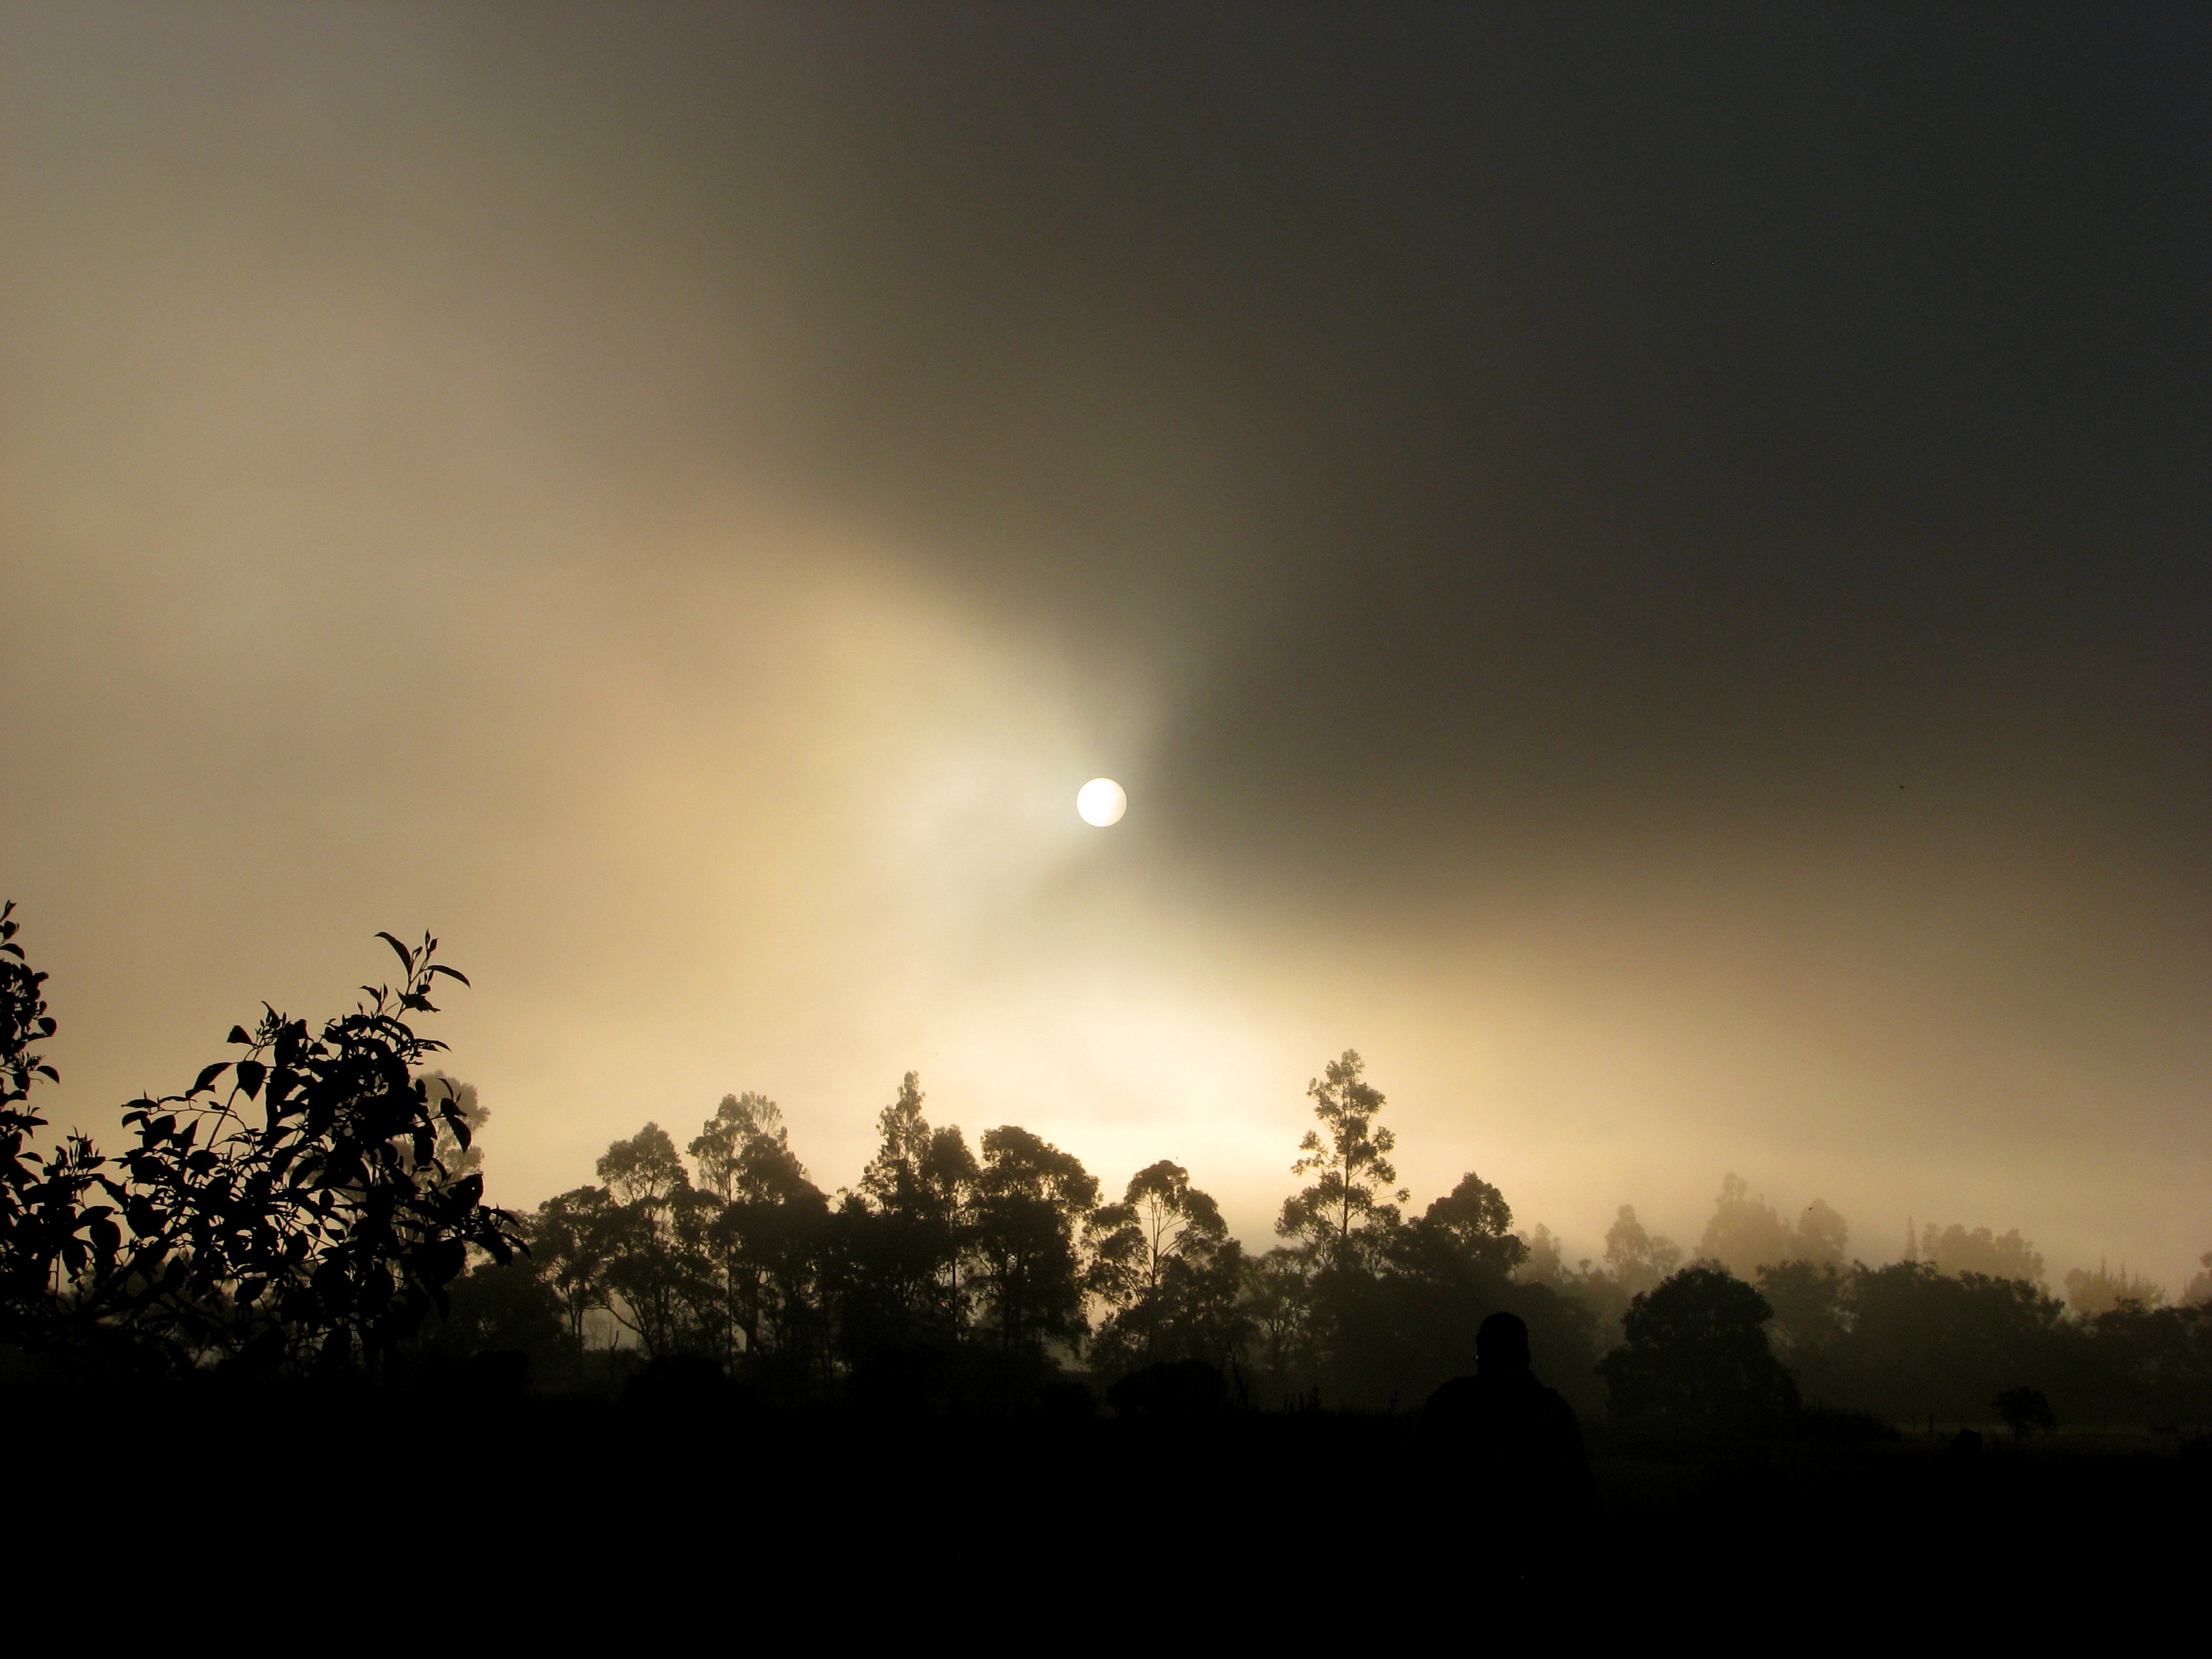
sky, atmospheric phenomenon, nature, sun, atmosphere, cloud, morning, sunlight, daytime, light, astronomical object, tree, sunrise, evening, horizon, night, calm, sunset, darkness, celestial event, backlighting, rural area, dawn, photography, meteorological phenomenon, branch, cumulus, landscape, plant, space, monochrome, astronomy, mist, moon, heat, midnight, haze